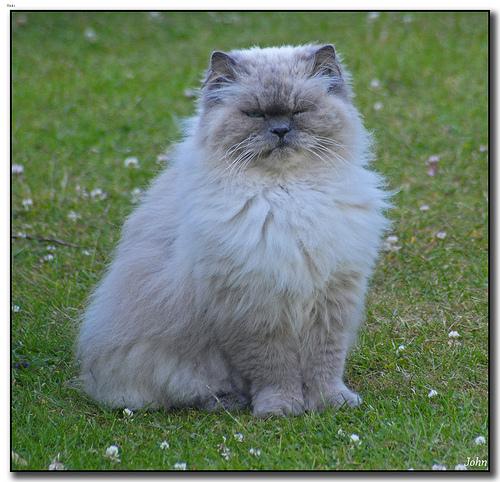
Breed: Persian